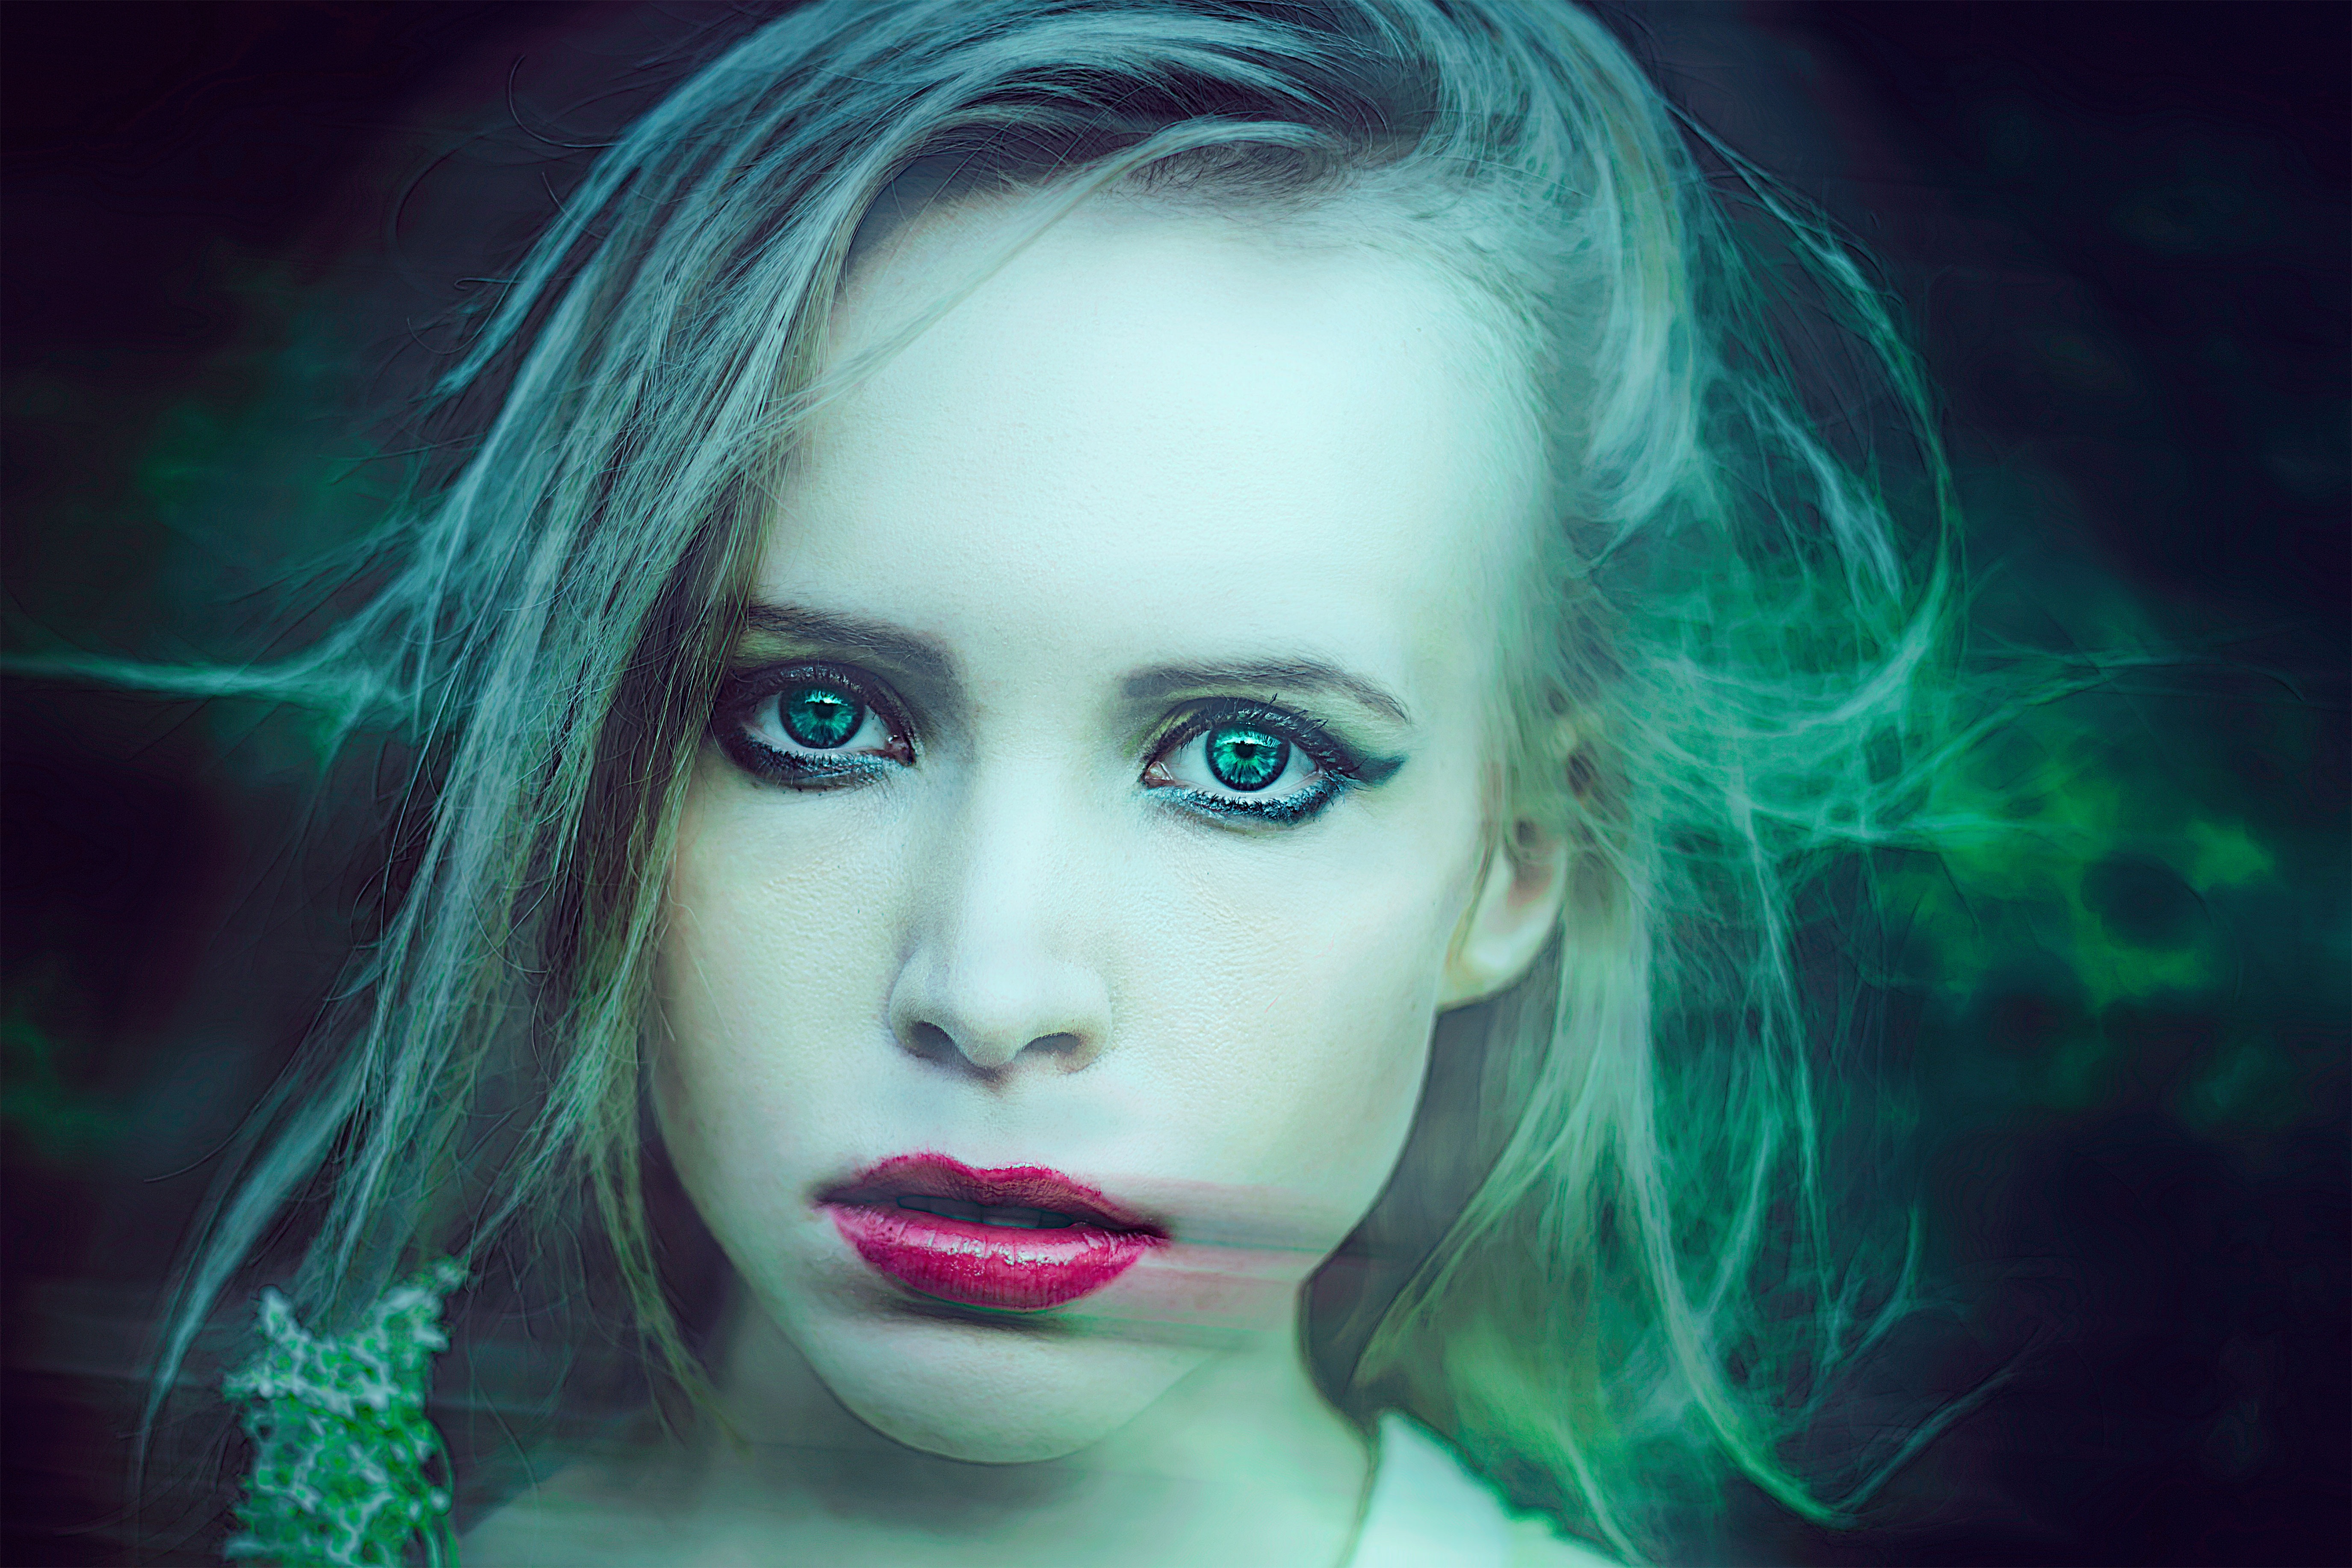
person, girl, woman, hair, photography, view, female, portrait, model, color, darkness, blue, hairstyle, makeup, close up, face, eye, bright, head, beauty, organ, posture, emotion, vampire girl, mystical portrait of a girl, special effects, computer wallpaper